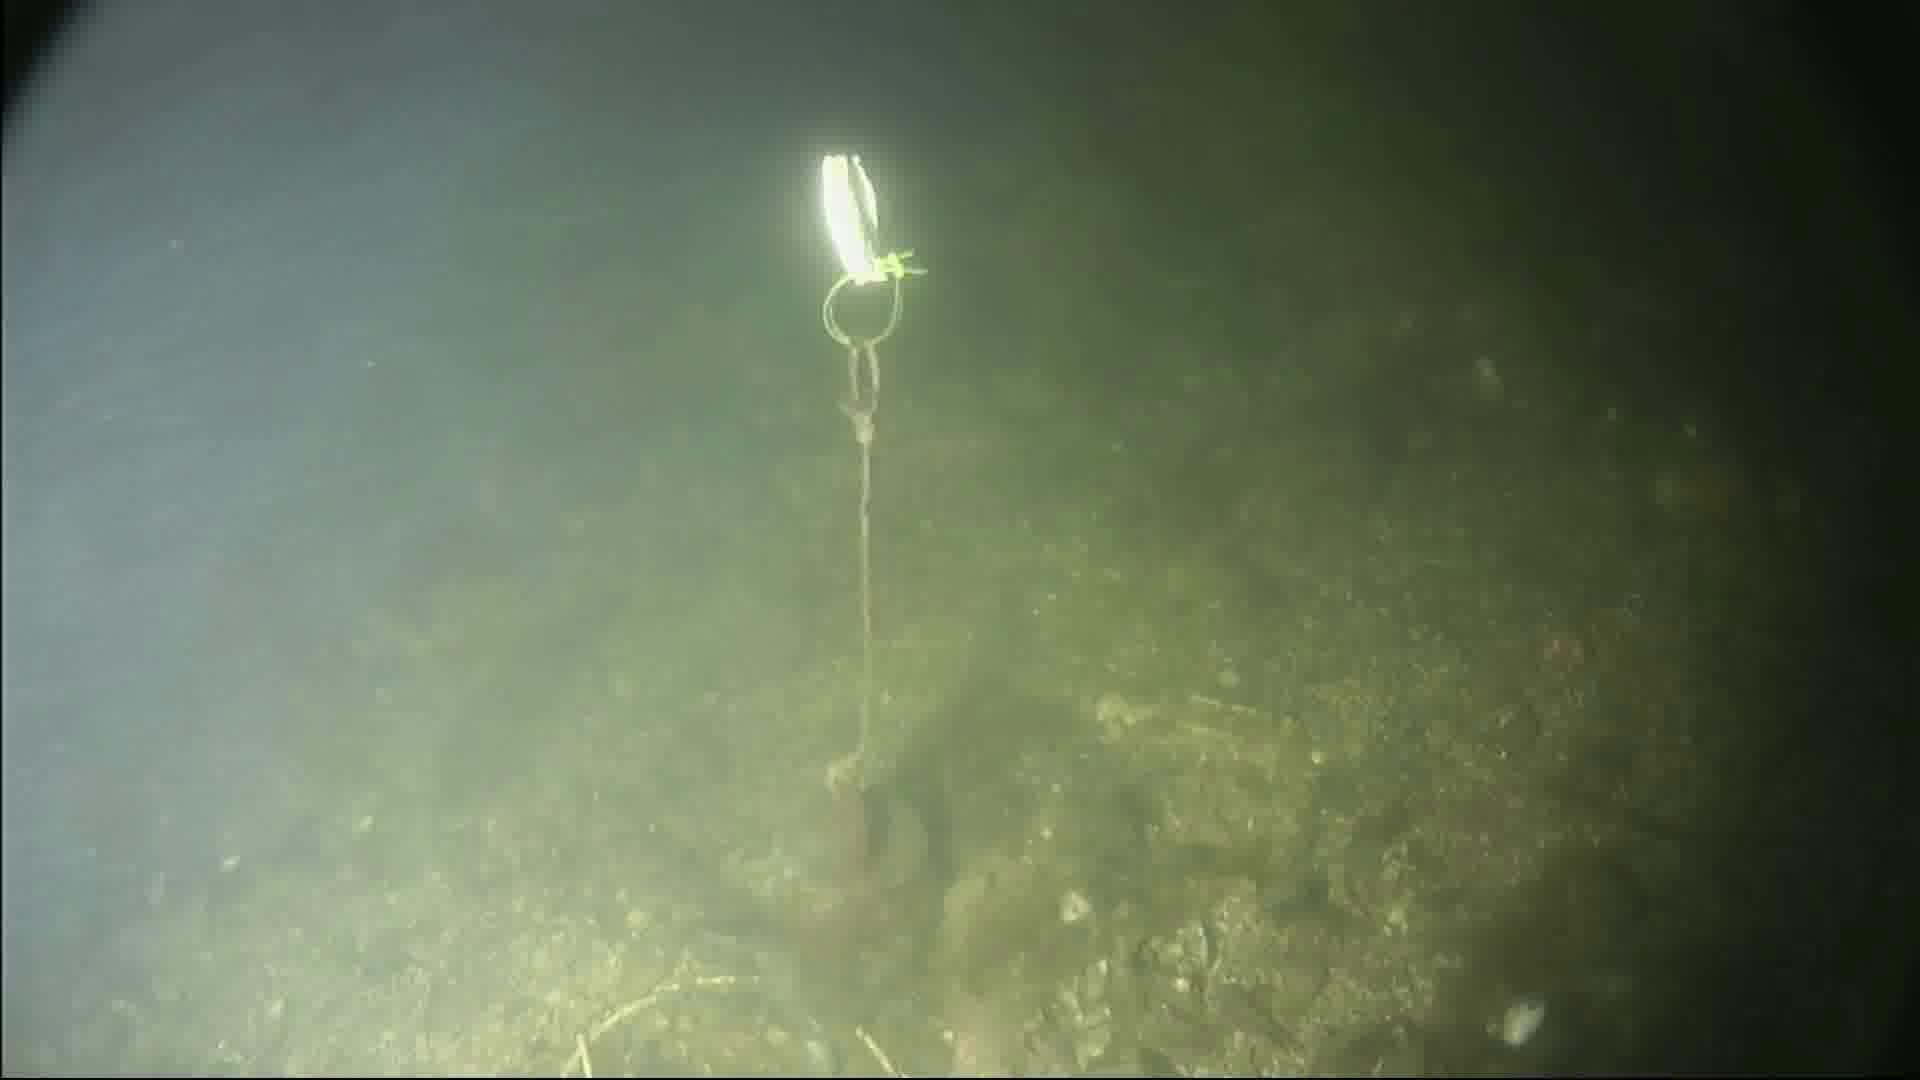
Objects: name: crab